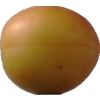
Label: cherry_wax